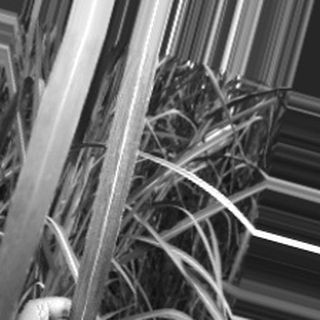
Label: sugarcane_bacterial_blight